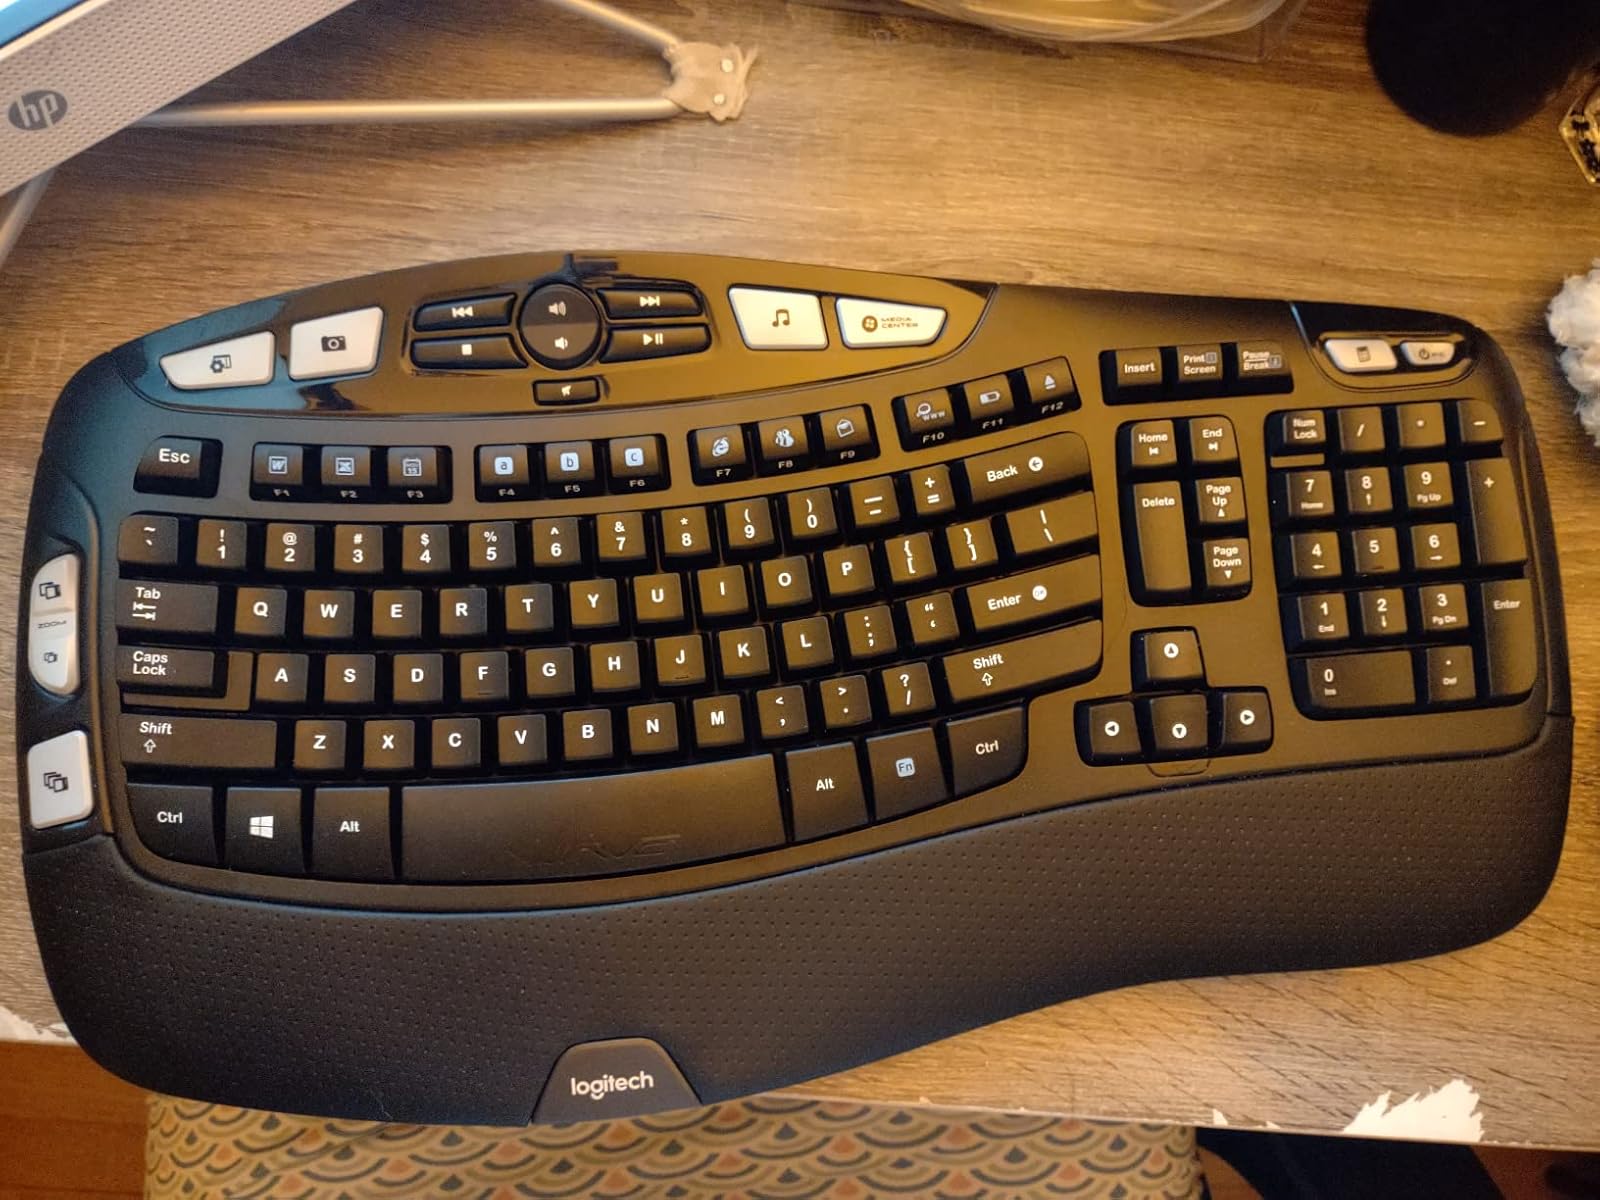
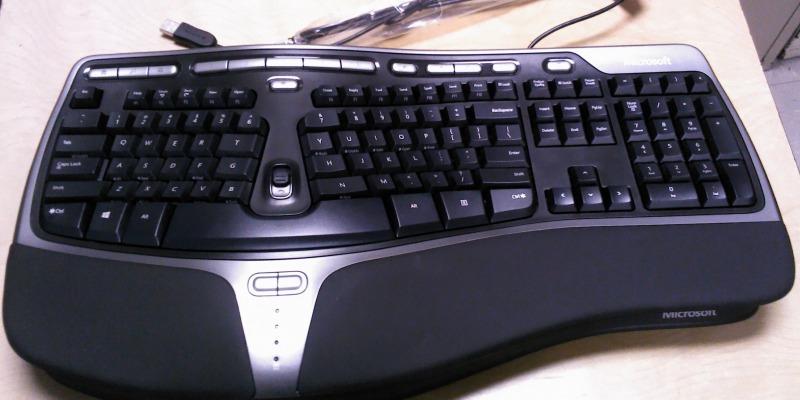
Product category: keyboard
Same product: no